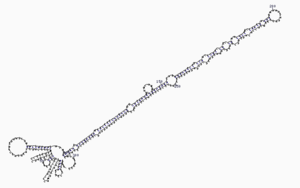
L’histoire évolutive des végétaux est un processus de complexification croissante, depuis les premières algues, en passant par les bryophytes, les lycopodes et les fougères, jusqu'aux complexes gymnospermes et angiospermes actuels. Bien que les végétaux plus primitifs continuent de prospérer, particulièrement dans leur milieu d'origine, chaque nouveau degré d'organisation évolue et développe de nouvelles capacités qui lui permettent de mieux s'adapter à de nouveaux milieux.